Children's Hospital Oakland

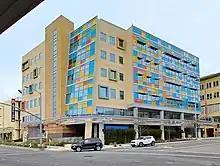
Outpatient center

Bertha Wright founded the Baby Hospital, which later became the Children's Hospital Oakland, in 1912. Previously named Children's Hospital & Research Center Oakland, the hospital was renamed in 2014 after affiliating with UCSF Benioff Children's Hospital San Francisco.